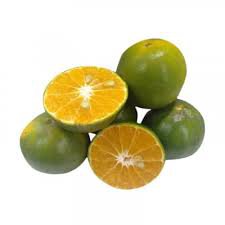
Label: Orange